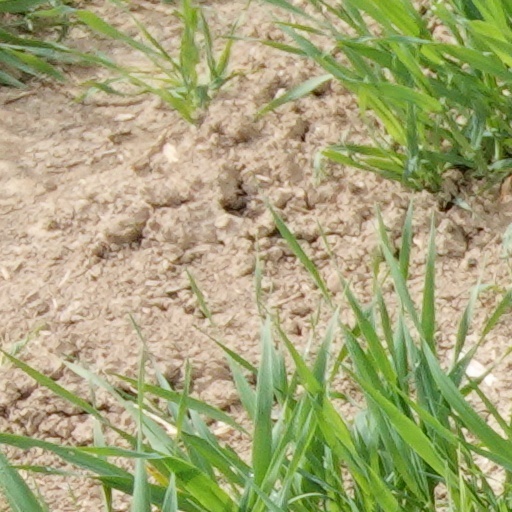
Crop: wheat